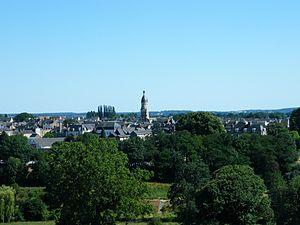
Le Groupe de Résistance d'Ernée-Chailland, fut créé en juin 1942 par Pierre Le Donné et René Justin. Ce réseau fait partie de Libération-Nord avec un PC à Saint-Pierre-des-Landes, puis Montenay en Mayenne
Ernée est une commune française, située dans le département de la Mayenne en région Pays de la Loire, peuplée en 2017 de 5 731 habitants.
Pierre Le Donné, né le 31 mai 1906 à Domfront, mort le 3 janvier 1970 à Saint-Masmes, est un héros de la Résistance du pays d'Ernée en Mayenne.